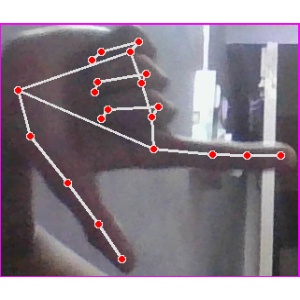
अक्षर: ख